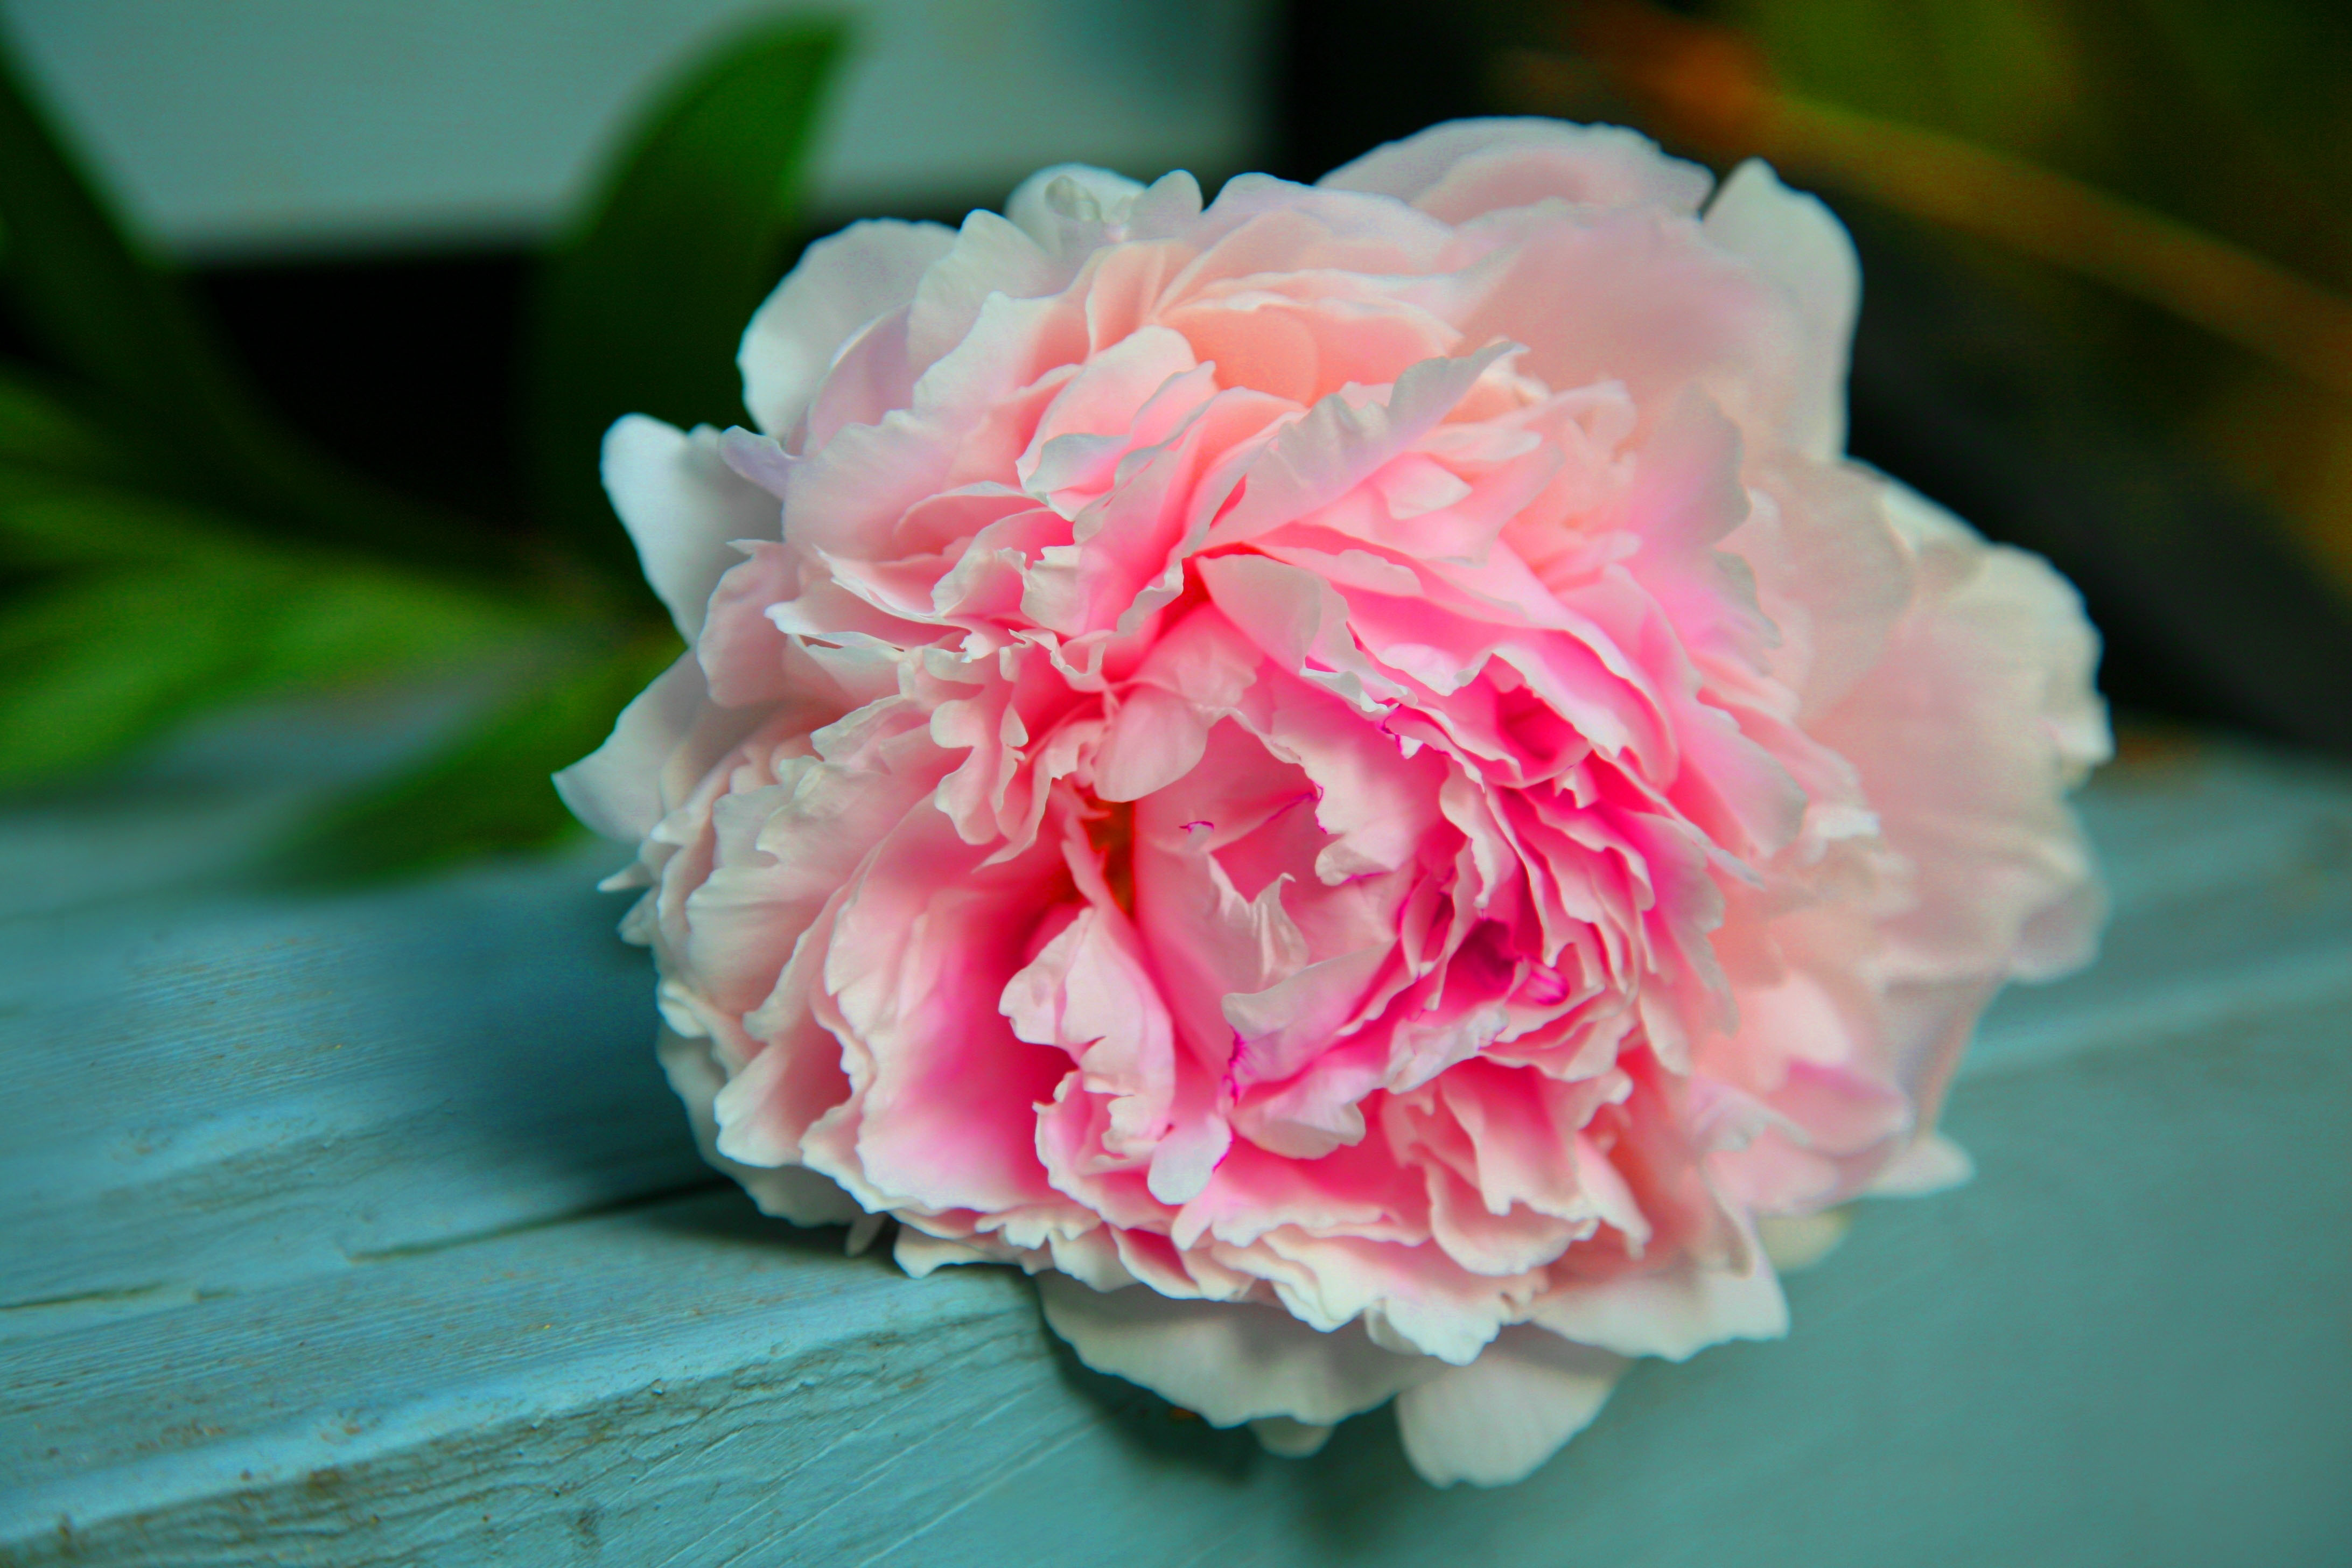
nature, blossom, plant, flower, petal, bloom, gift, garden, pink, flora, season, close up, vivid, carnation, peony, dianthus, full bloom, macro photography, flowering plant, gradation, land plant